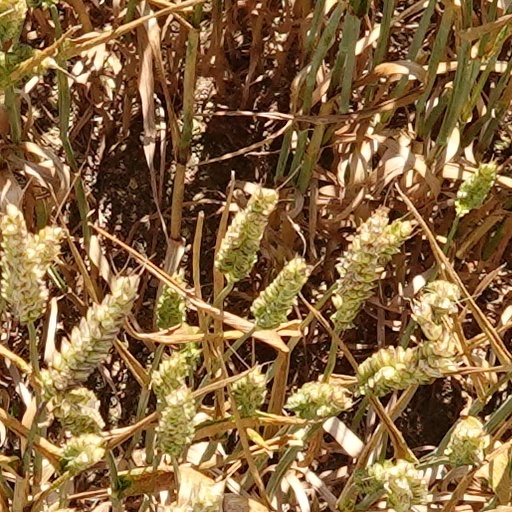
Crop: wheat